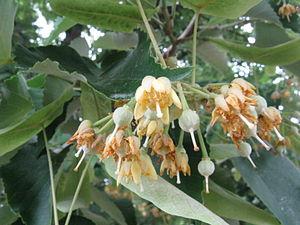
Tilia miqueliana, Tilleul de Miquel, encore appelé « Arbre d'éveil » est une des espèces de Tilleul.